West Pittston, Pennsylvania

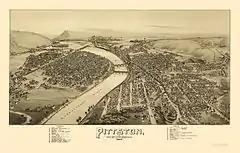
1892 panoramic map of Pittston and West Pittston; West Pittston is visible on the left

West Pittston was settled in the 1770s. On July 1, 1778, during the Revolutionary War, Fort Jenkins (a patriot stockade in present-day West Pittston) surrendered to the British (under Major John Butler). It was later burned to the ground. On July 3, the Battle of Wyoming was fought only several miles outside of West Pittston. It was incorporated as a borough in 1857. The West Pittston Police Department was also established that same year. West Pittston was the home of Company D, 1st Battalion, 109th Infantry Regiment, which is part of the 28th Infantry Division.